Sebastián Raval

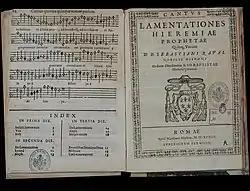
"Lamentationes Ieremiae prophetae quinque vocum". Romae 1594

Sebastián Raval (c. 15501604) was a Spanish composer of vocal and instrumental music. Born in Cartagena, he served as a soldier of the Army of Flanders in Flanders and Sicily. He joined the order of St. John of Jerusalem after being wounded in the siege of Maastricht.